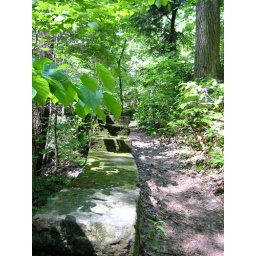
The path over the punch bowl runs along next to this stone wall.